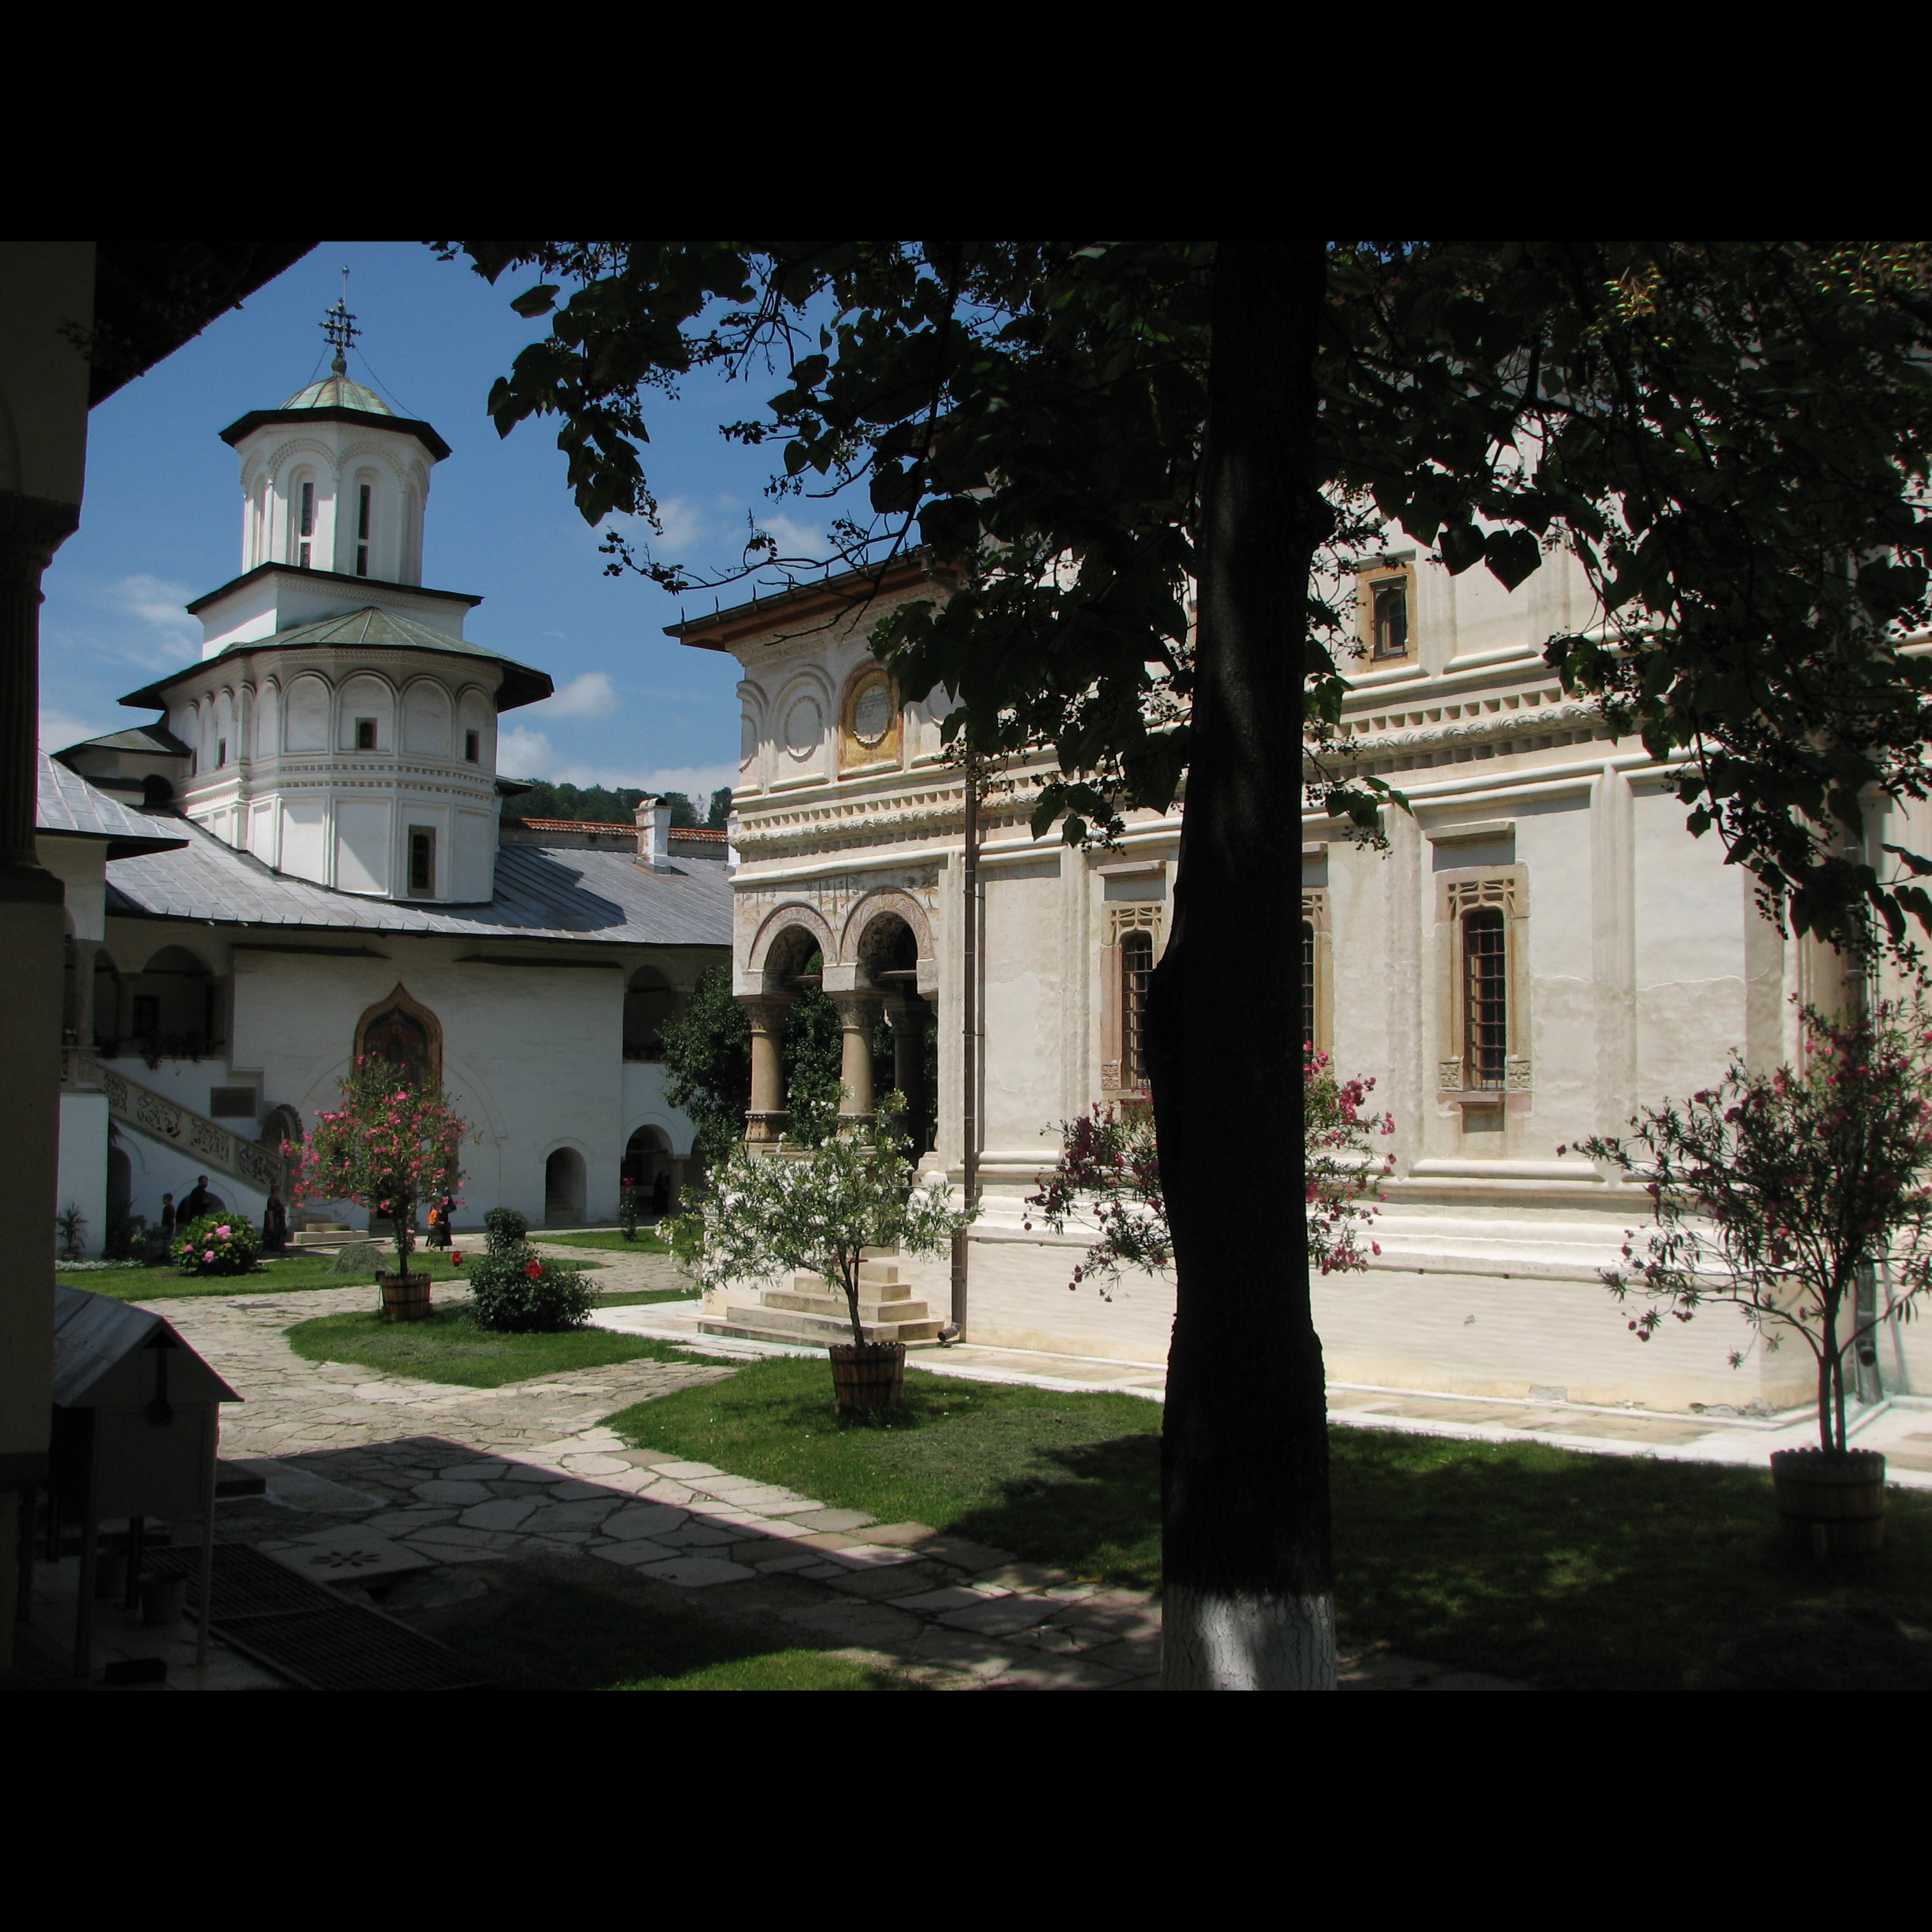
architecture, photography, mansion, house, building, palace, home, monument, photo, religion, facade, church, christian, photos, religious, free, de, courtyard, monastery, churches, fotografie, history, christianity, romana, style, orthodox, unesco, eastern, estate, romania, convent, bor, biserica, arhitectura, wallachia, muntenia, tara, romaneasca, orthodoxy, romanian, ortodoxa, patrimoniu, manastire, ortodoxia, ortodoxie, ecclesiastical, bisericeasc, cladire, edificiu, valahia, tararomaneasca, oltenia, brancovenesc, brancoveanu, brancovan, horezu, hurez, hurezi, hurezimonastery, monasteryofhorezu, lmivliiaa09894, 1690, cre tinism, cre tin, br ncoveneasc, m n stireahurezi, carhitecturabr ncoveneasc